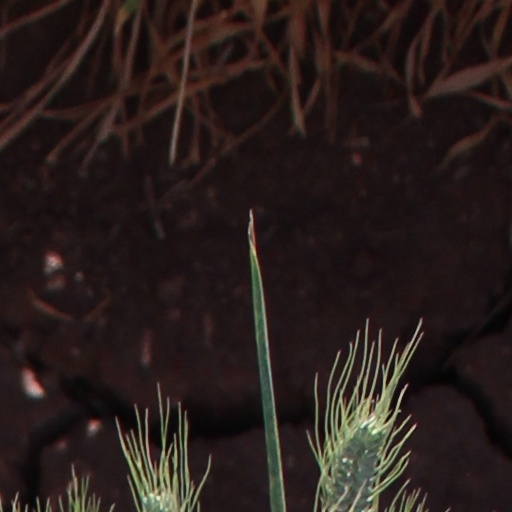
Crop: wheat